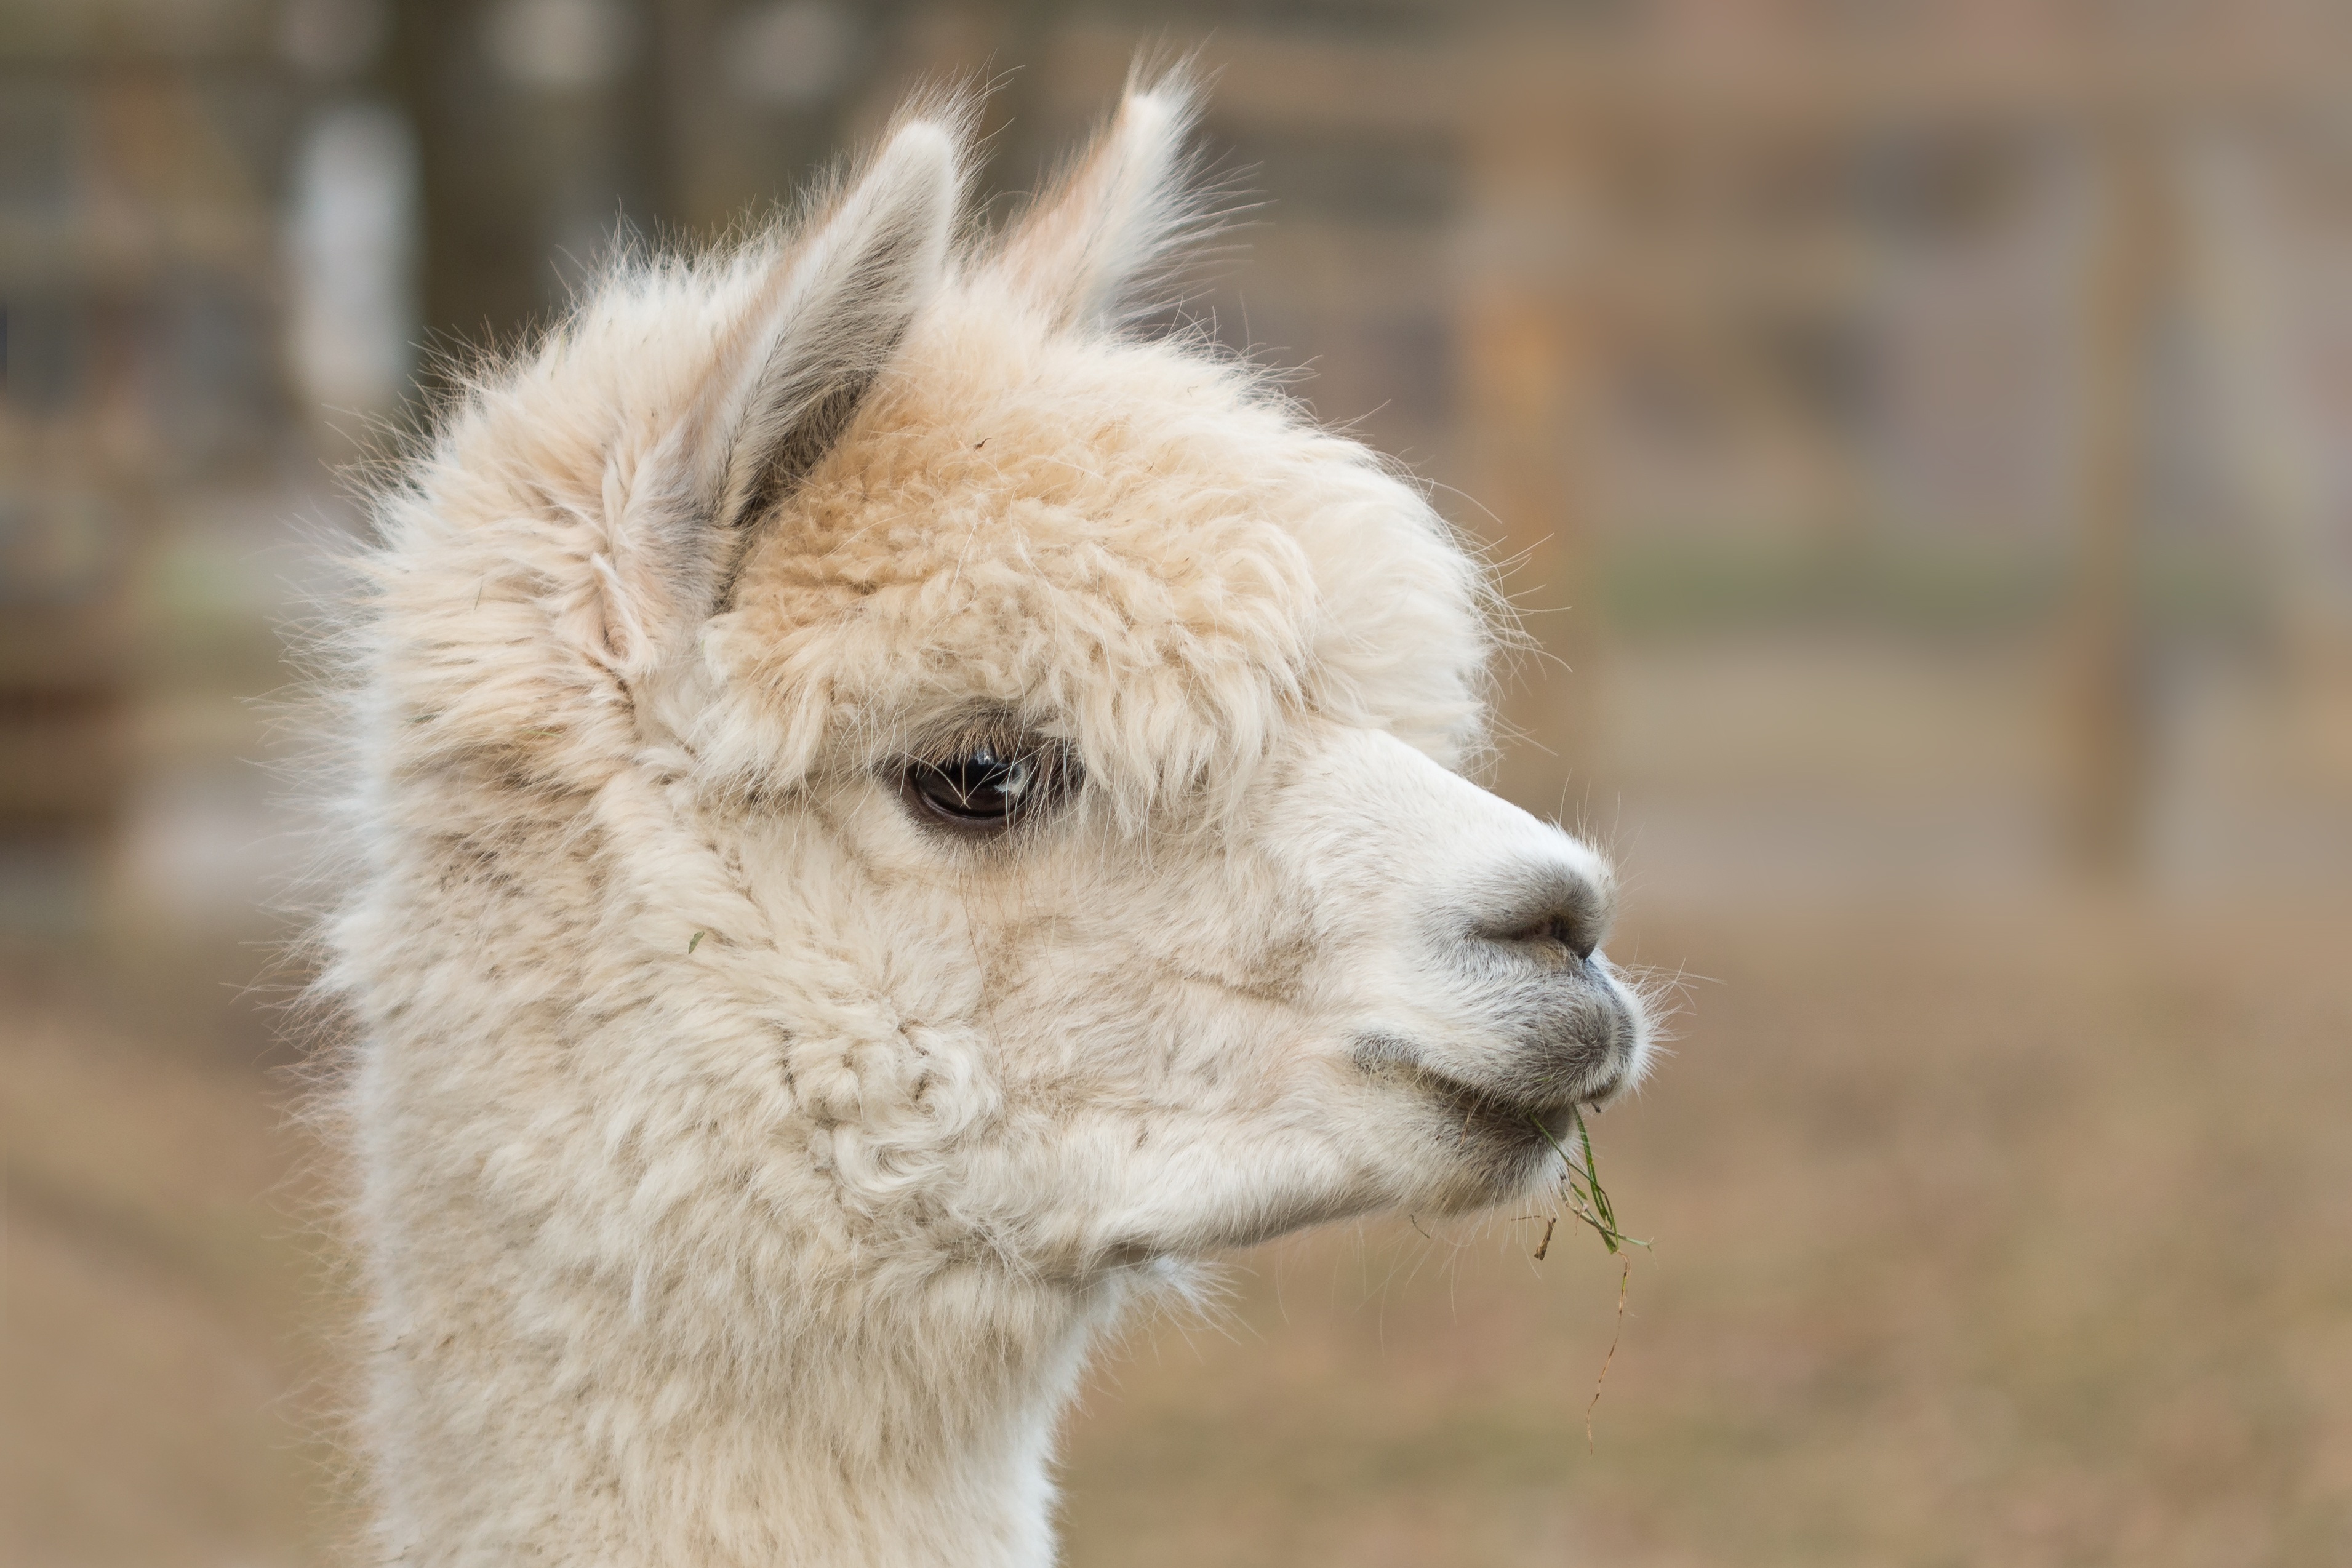
animal, camel, pasture, mammal, wool, fauna, llama, alpaca, vertebrate, animal portrait, vicuna, pako, vicugna pacos, alpaca wool, camel like mammal, arabian camel